Fisher Morgan

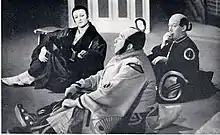
Jeffrey Skitch (l) with Morgan and Peter Pratt (r) in "The Mikado"

In April 1951, Morgan was engaged by the D'Oyly Carte Opera Company, immediately taking on the roles of Sergeant Bouncer in "Cox and Box", and the Lieutenant of the Tower in "The Yeomen of the Guard", and understudying, and occasionally performing, the roles of Private Willis in "Iolanthe", Pooh-Bah in "The Mikado", Wilfred Shadbolt in "The Yeomen of the Guard", and Don Alhambra in "The Gondoliers". In the autumn of that year, after the departure of the company's principal bass-baritone, Richard Watson, Morgan began to regularly perform the roles of the Learned Judge in "Trial by Jury", the Sergeant of Police in "The Pirates of Penzance", Private Willis in "Iolanthe", Pooh-Bah in "The Mikado", Sir Despard in "Ruddigore", Wilfred in "Yeomen" and Don Alhambra in "The Gondoliers". In 1954, when the company revived "Princess Ida", he also took on the part of King Hildebrand, having dropped the role of Bouncer the previous year. In his final D'Oyly Carte season, which ended in April 1956, he gave up the role of the Judge. The record producer Chris Webster wrote that Morgan "must be one of the best Pooh-Bahs ever". In "The Manchester Guardian", Edward Greenfield wrote of Morgan's Don Alhambra, "His ability to overact pompously is unrivalled, and more than anyone else last night he managed to project his personality to everyone in the audience." Of the 1955 recording of "Princess Ida", Mel Moratti commented, "Fisher Morgan, as King Hildebrand, has the most stunning voice I have heard for some time". A 1973 article in "The Savoyard" magazine ranked Sir Despard as Morgan's greatest role: "his grisly first entrance [was] brilliantly contrasted with just the right degree of sobriety and sedateness in Act II ... a superb performance of singing and dancing."